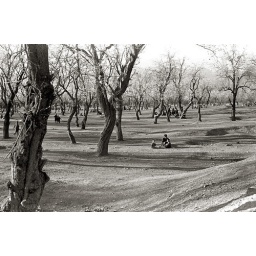
With the grass turning green and trees in blossom, this became the perfect setting for a picnic.